Komitas

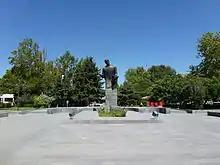
Statue of Komitas in Vagharshapat

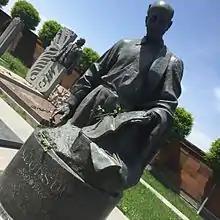
Komitas' tombstone in Yerevan's Komitas Pantheon

"Seeking to bring appreciation of Armenian music to a wider audience", Komitas moved to Constantinople (modern-day Istanbul), the Ottoman imperial capital in 1910. "There he trained a group of students in Armenian melody and formed a choir that toured Armenian communities and gave performances of the folk compositions that Komitas had arranged for four-part choir." He founded the "Gusan" choir ("Hay gusan" since 1912), made up of tens of musicians. With the aim to produce professional musicians, he taught musicology to Barsegh Kanachyan, Mihran Tumacan, Vagharshak Srvandztian and others.